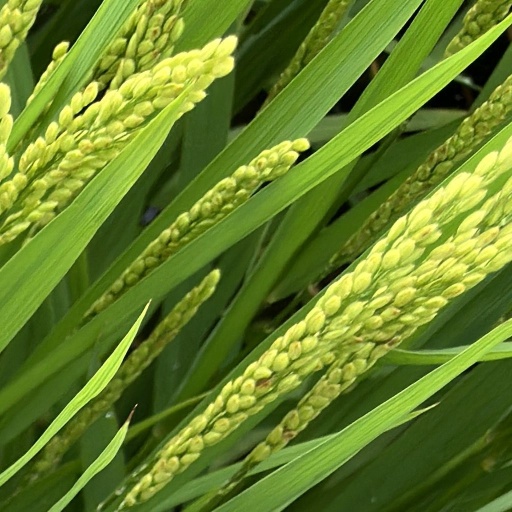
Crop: rice